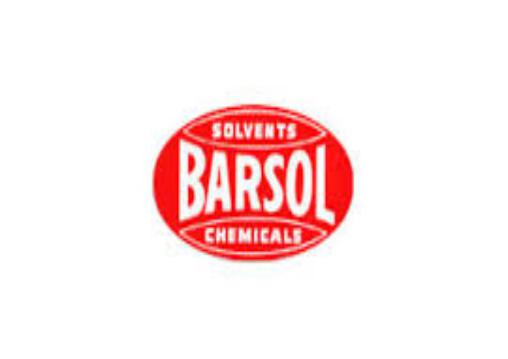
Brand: BARSOL
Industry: Food